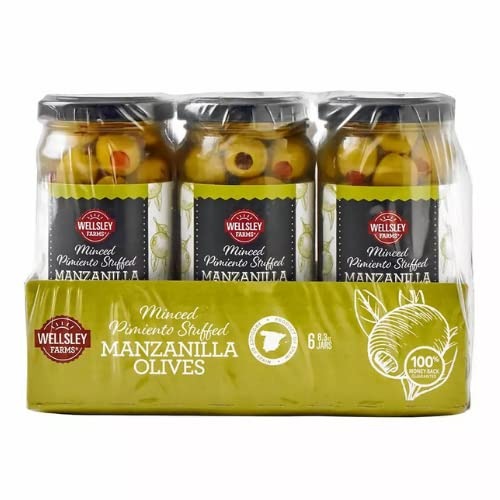
Item Name: Wellsley Farms Minced Pimiento Stuffed Manzanilla Olives (6 Pack)
Bullet Point 1: Manzanilla olives are stuffed with minced pimentos
Bullet Point 2: Offers a smoky flavor
Bullet Point 3: Great for tapas
Bullet Point 4: Includes 8.3 oz. of olives
Product Description: These Wellsley Farms 8.3 Oz. Spanish Stuffed Manzanilla Olives are stuffed with minced pimentos for a smoky, flavorful addition for tapas. The olives are a product of Spain.
Value: 8.3
Unit: Ounce

Price: 20.49